Wacław Radziwinowicz

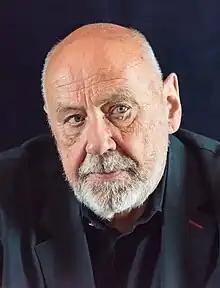
JWacław Radziwinowicz (2023)

Wacław Radziwinowicz (born 1953, Olsztyn) is a Polish journalist who worked as a correspondent of "Gazeta Wyborcza" in Russia from 1997 until he was expelled in December 2015. He has published two books about Russia.